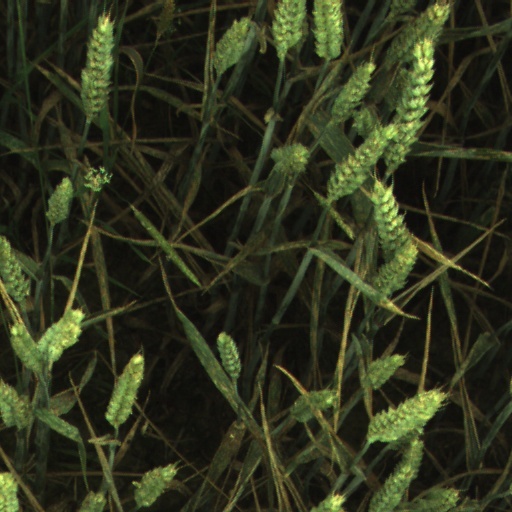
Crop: wheat